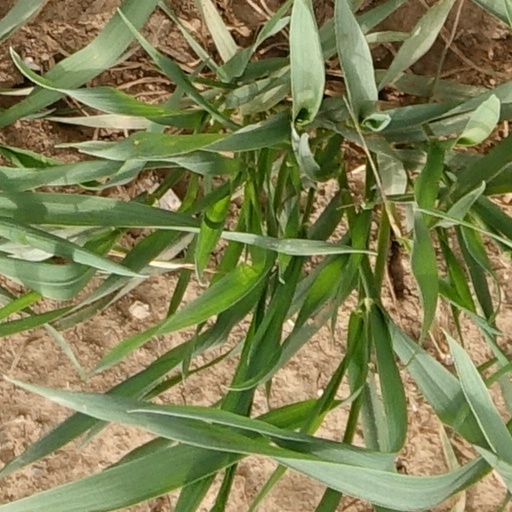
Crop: wheat